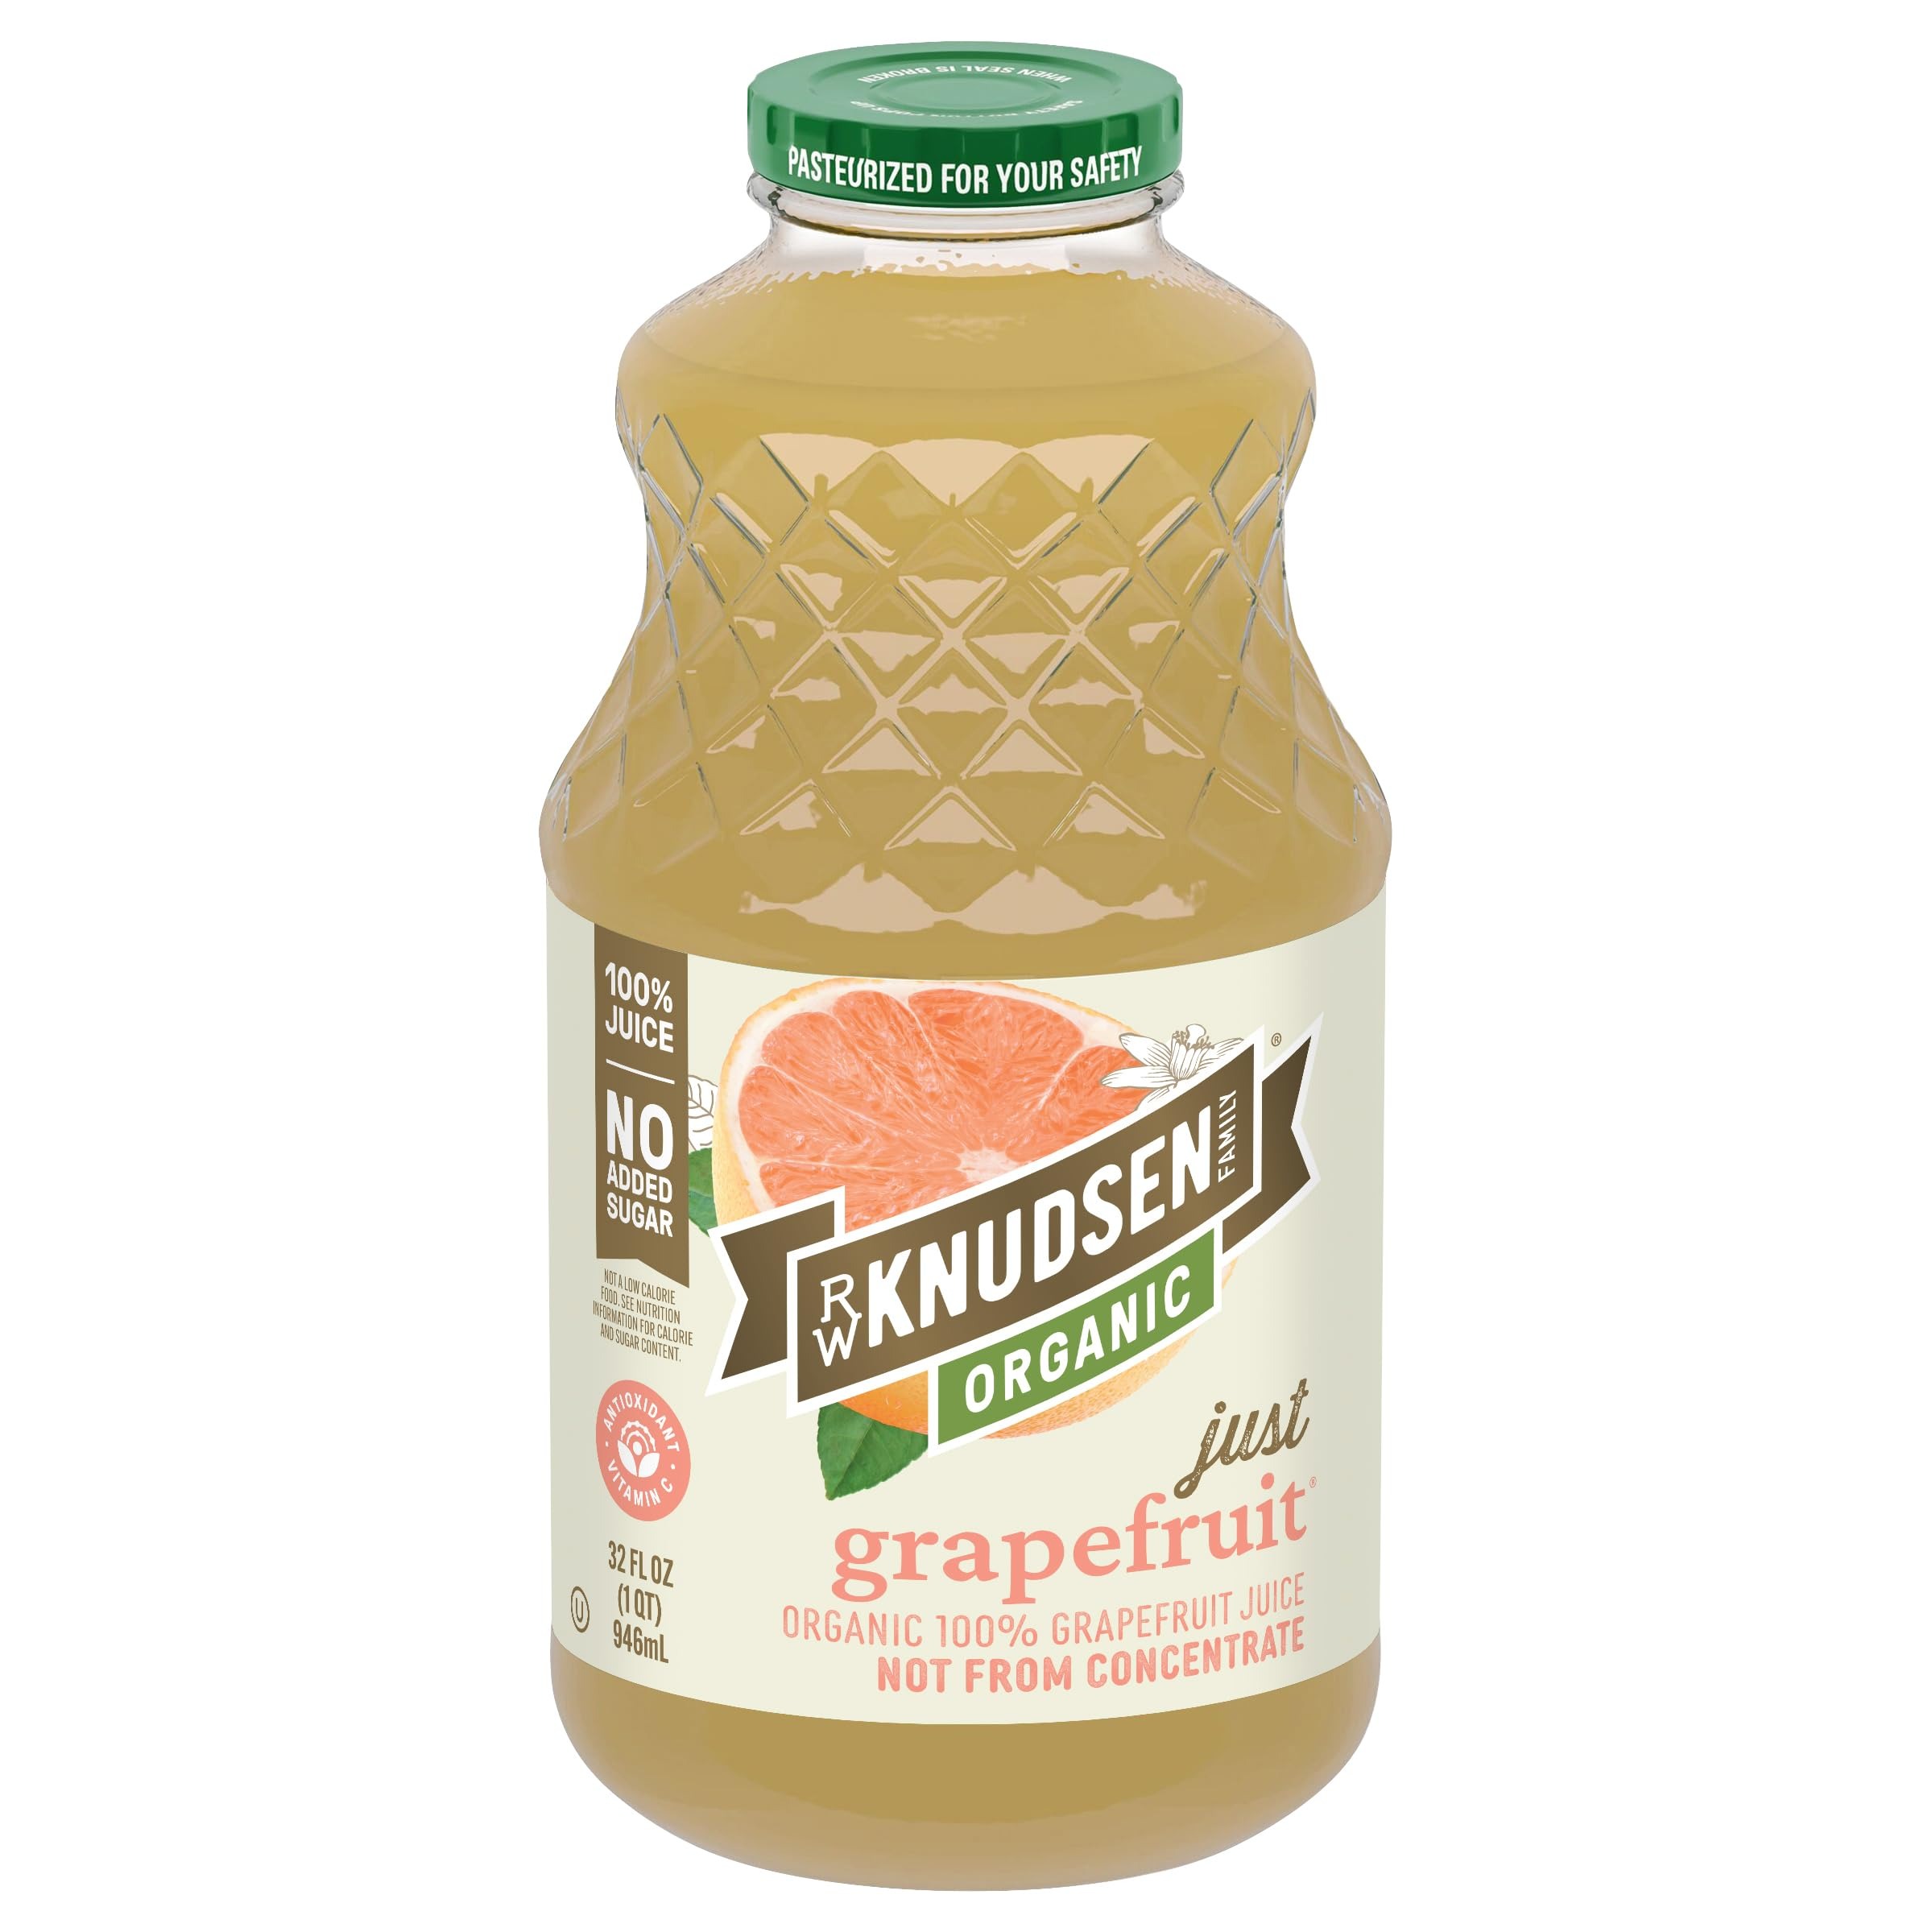
Item Name: R.W. Knudsen, Organic Grapefruit Juice, 32 Fl Oz
Bullet Point 1: Contains 1- 32 Ounce Bottles of R.W. Knudsen Family Organic Grapefruit Juice
Bullet Point 2: Refreshing and tart organic grapefruit juice
Bullet Point 3: Contains 100% juice, is USDA organic, and it's also Non-GMO Project Verified
Bullet Point 4: Great for pairing with breakfast or having as a midday pick-me-up
Bullet Point 5: Make tasty ice pops, blend into smoothies, or use as a mixer in your favorite cocktail recipe
Value: 32.0
Unit: Fl Oz

Price: 5.49